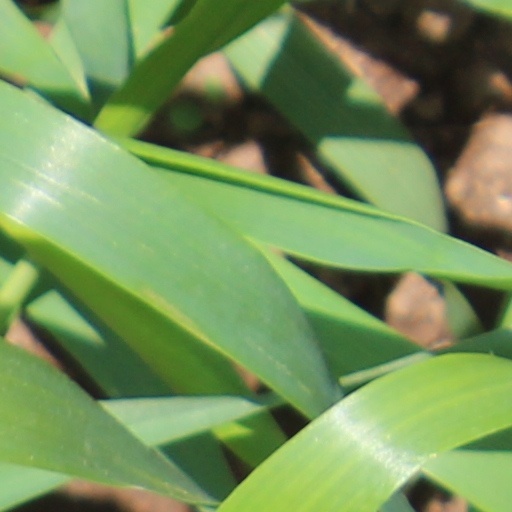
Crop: wheat